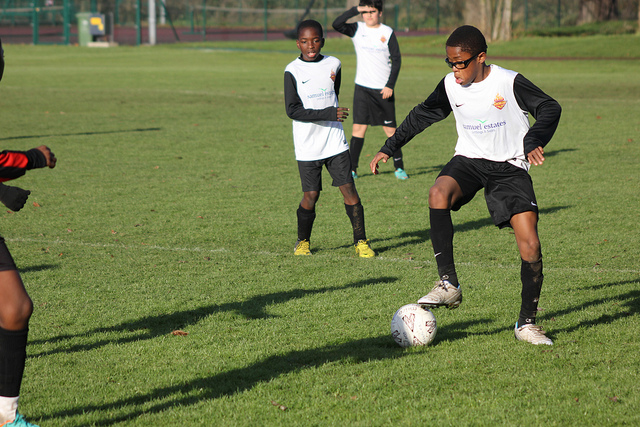
một cầu thủ bóng đá trẻ đang chuẩn bị sút bóng